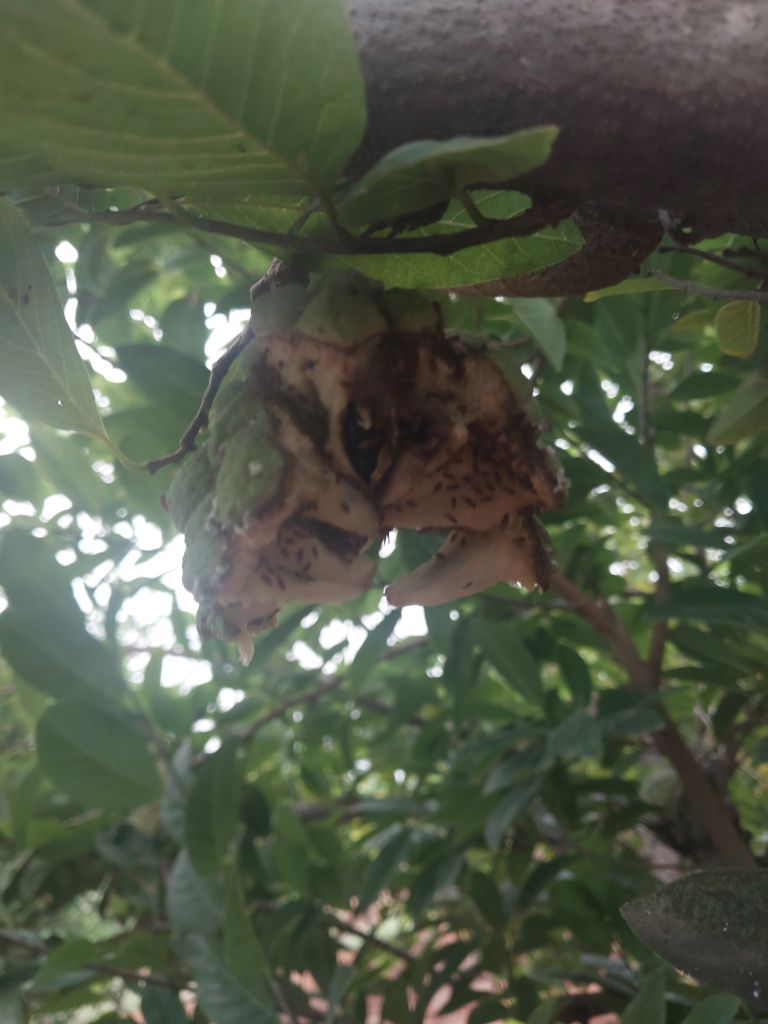
Disease label: Mealy Bug